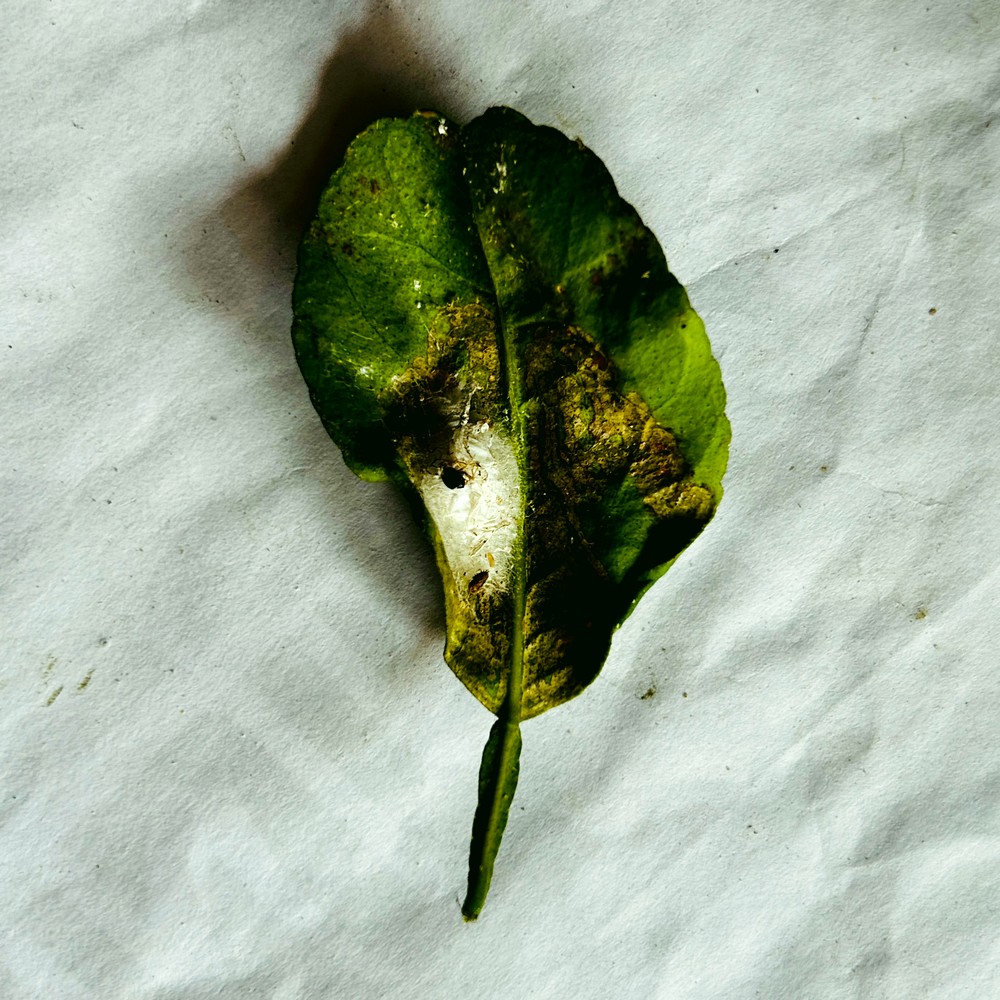
Label: Spider Mites